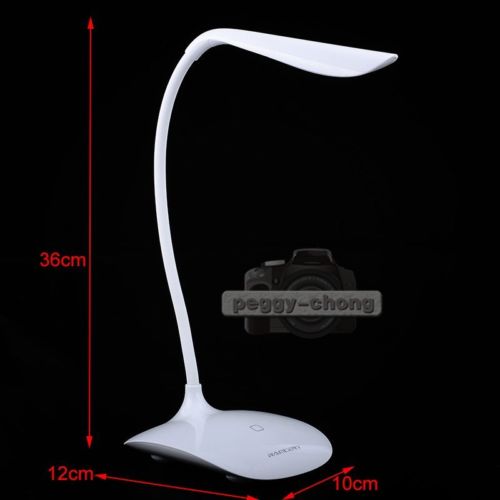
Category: lamp